Alania

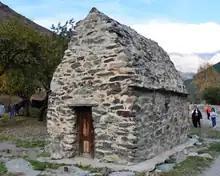
The Nuzal chapel, which was probably built in the second half of the 13th century and still contains various Christian frescoes.

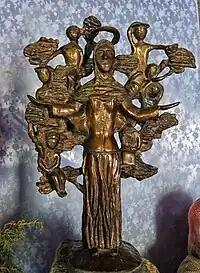
Figurine of folk heroine "Zadaleski Nana" ("the mother of Zadalesk"), also known as "mother of the Ossetes", who is said to have hid orphaned children in a cave during Tamerlane's invasion.

The Alans and Georgians probably collaborated in the Christianization of the Vainakhs and Dvals in the 12th and 13th centuries, Georgian missionaries were active in Alania and the Alan contingents were frequently employed by the Georgian monarchs against their Muslim neighbors. The Alanian-Georgian alliance was cemented in the 1060s, when the Alans struck across Muslim Arran and sacked Ganja. In the 1120s King David the Builder of Georgia visited the Darial to reconcile the Alans with the Kipchaks, who thereupon were allowed to pass through Alania to the Georgian soil. David's son, Demetre I, also journeyed, c. 1153, to Alania accompanied by the Arab historian Ibn al-Azraq. The alliance culminated in 1187, when the Alanian prince David Soslan married Queen Tamar of Georgia, a half-Alanian herself, with their descendants ruling Georgia until the 19th century. The medieval Alanian princesses also married Byzantine and Russian Rurikid rulers more than once. For instance, Maria the Ossetian, who founded the Convent of Princesses in Vladimir, was the wife of Vsevolod the Big Nest and grandmother of Alexander Nevsky.